Tourism in Italy

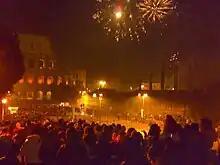
New Year's Day fireworks display in Rome on 1 January 2012

Italy is located in southern Europe and it is also considered a part of western Europe, between latitudes 35° and 47° N, and longitudes 6° and 19° E. To the north, Italy borders Switzerland, France, Austria and Slovenia and is roughly delimited by the Alpine watershed, enclosing the Po Valley and the Venetian Plain. To the south, it consists of the entirety of the Italian Peninsula crossed by the Apennines and the two Mediterranean islands of Sicily and Sardinia, in addition to many smaller islands. The sovereign states of San Marino and the Vatican City are enclaves within Italy, while Campione d'Italia is an Italian exclave in Switzerland.